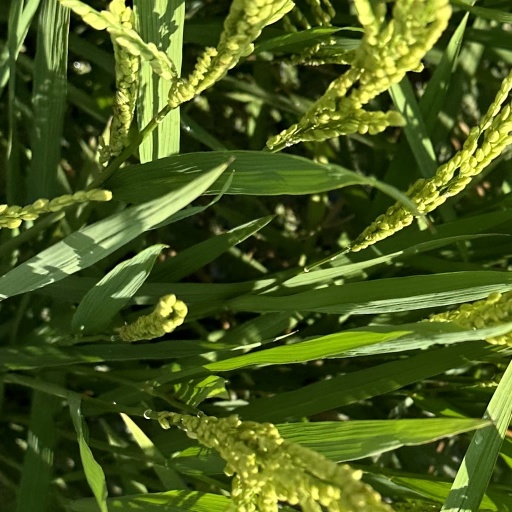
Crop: rice